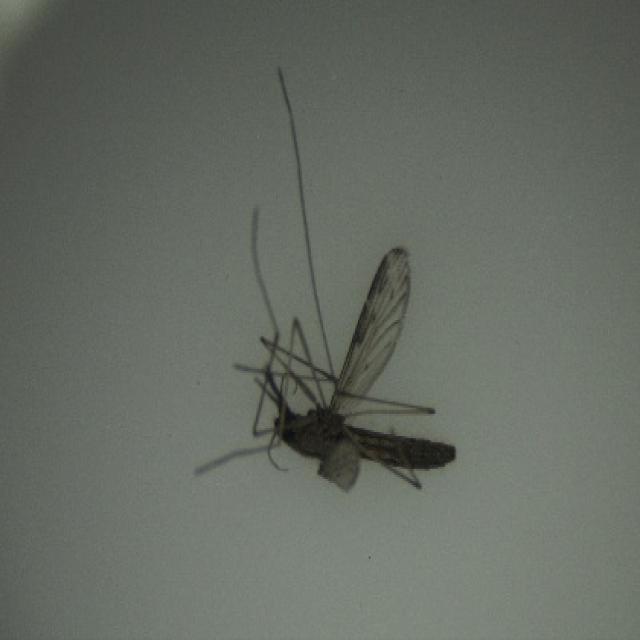
Species: anopheles_sinensis